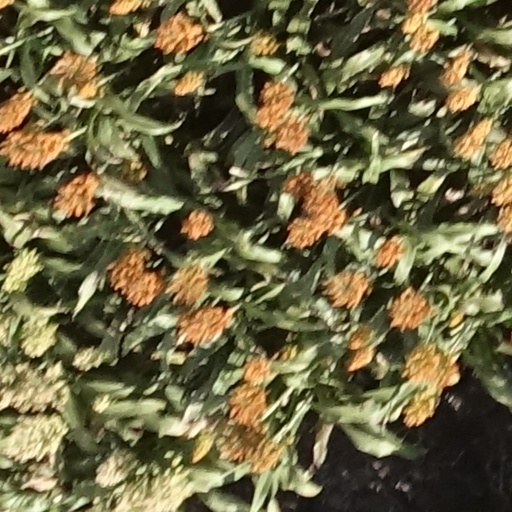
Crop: sorghum